GPATCH2L

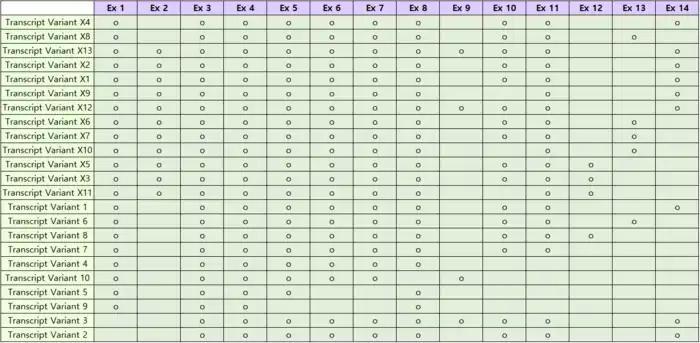
Exon usages of 23 transcript variants of GPATCH2L "Homo sapiens" from NCBI Gene.

The GPATCH2L human protein (NP_060396) has a molecular weight of 54,260 Da and consists of 482 amino acids with a predicted isoelectric point of 8.77. It has 17 different isoforms and the most common is isoform 1. Every human GPATCH2L isoform has a GPATCH2L domain, but no other significant smaller repeats were found as be seen in the schematic illustration below. Also, human GPATCH2L protein in prostate tissue reveals distinct positivity in glandular cells, according to immunohistochemical staining of human prostate GPATCH2L Antibody (HPA018856) in IHC from The Human Protein Atlas.